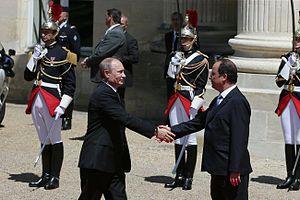
Plusieurs commémorations sont organisées le 6 juin 2014 à l'occasion du 70ᵉ anniversaire du débarquement de Normandie, dit Jour J, qui marque le début de la libération de la France lors de la Seconde Guerre mondiale.